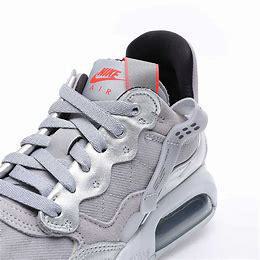
Brand: Jordan
Model: MA2